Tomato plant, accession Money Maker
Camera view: vertical (180 deg); turntable rotation: 60 degrees
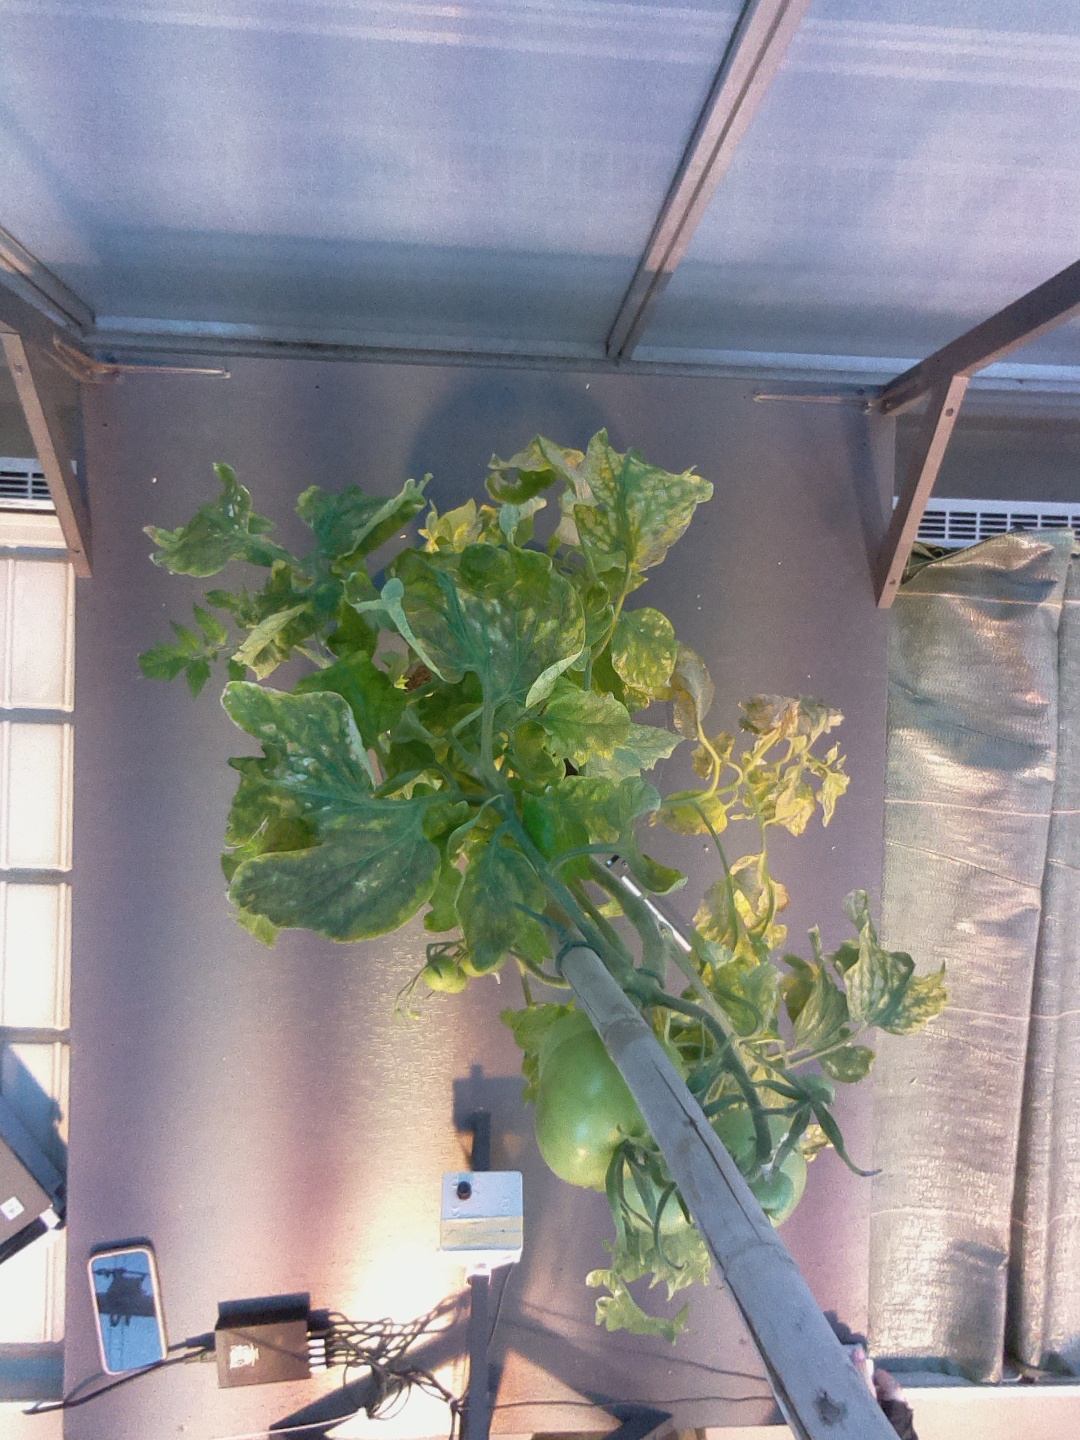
BBCH growth stage 78: 80% -90% of final fruit size